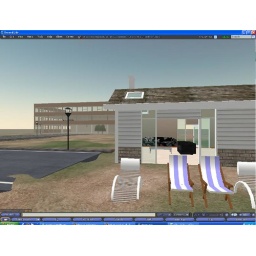
The house and St Georges Hospital building in development in SL